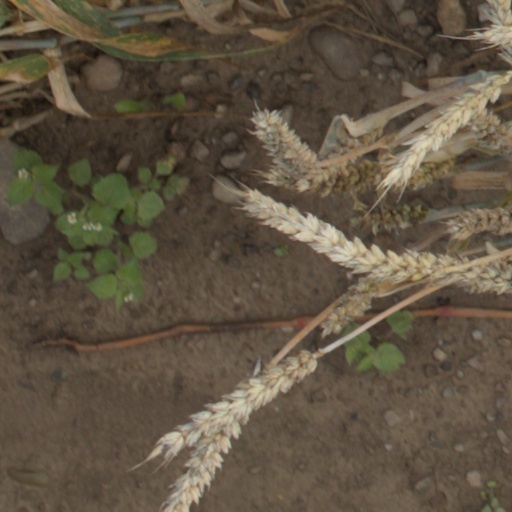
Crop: wheat